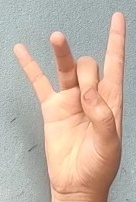
ASL sign: 8